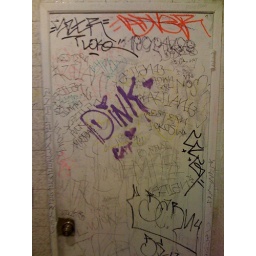
Bathroom door in jim's burgers, near my home